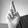
ASL letter: R